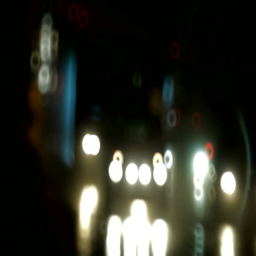
night traffic on the road .